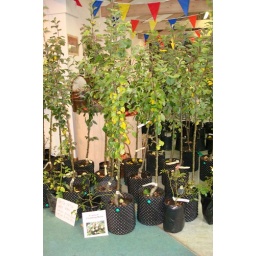
Buy an apple tree and plant it in your garden